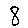
Label: 8